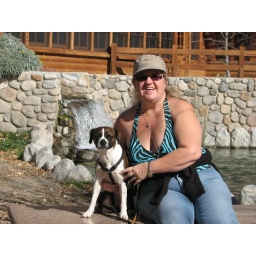
Lizz and M &amp;amp; M in Whitewater yesterday.  she is my new river dog